History of the Jews in Bratislava

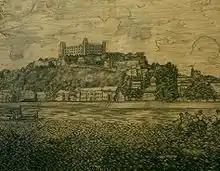
Schlossgrund (Podhradie) in the 17th century.

As early as 1689 a Chevra Kadisha operated in Bratislava along with other charitable institutions. A Jewish cemetery was established on the outskirts of the city which later became known as the Old Jewish Cemetery.